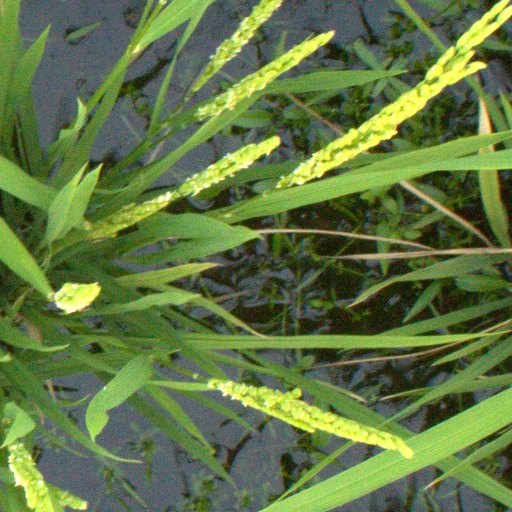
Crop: rice